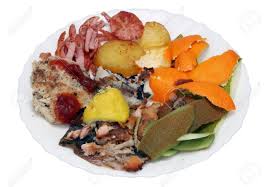
Waste category: biological